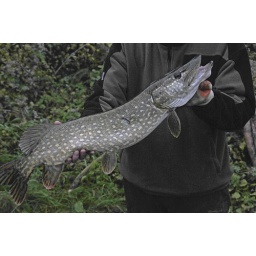
A magnificent 6 to 7 lb (guestimate) Pike fish that was placed back in the river after posing.